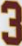
Number: 3